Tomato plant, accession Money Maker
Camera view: tilt-top (135 deg); turntable rotation: 300 degrees
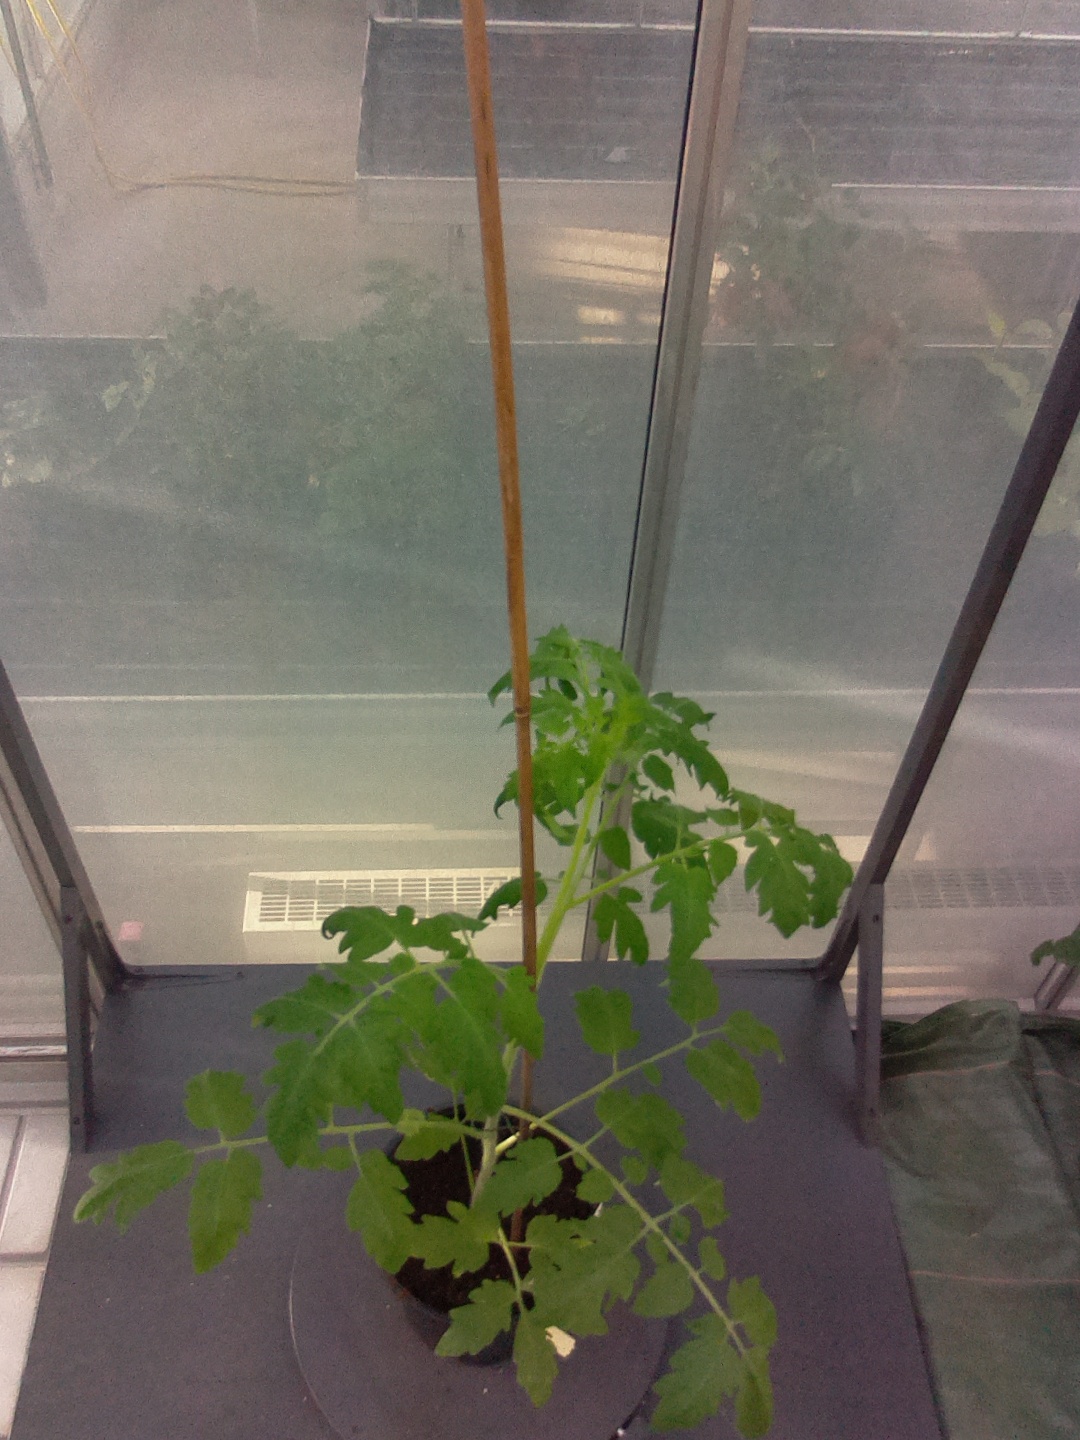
BBCH growth stage 16: 12 of true leaves visible